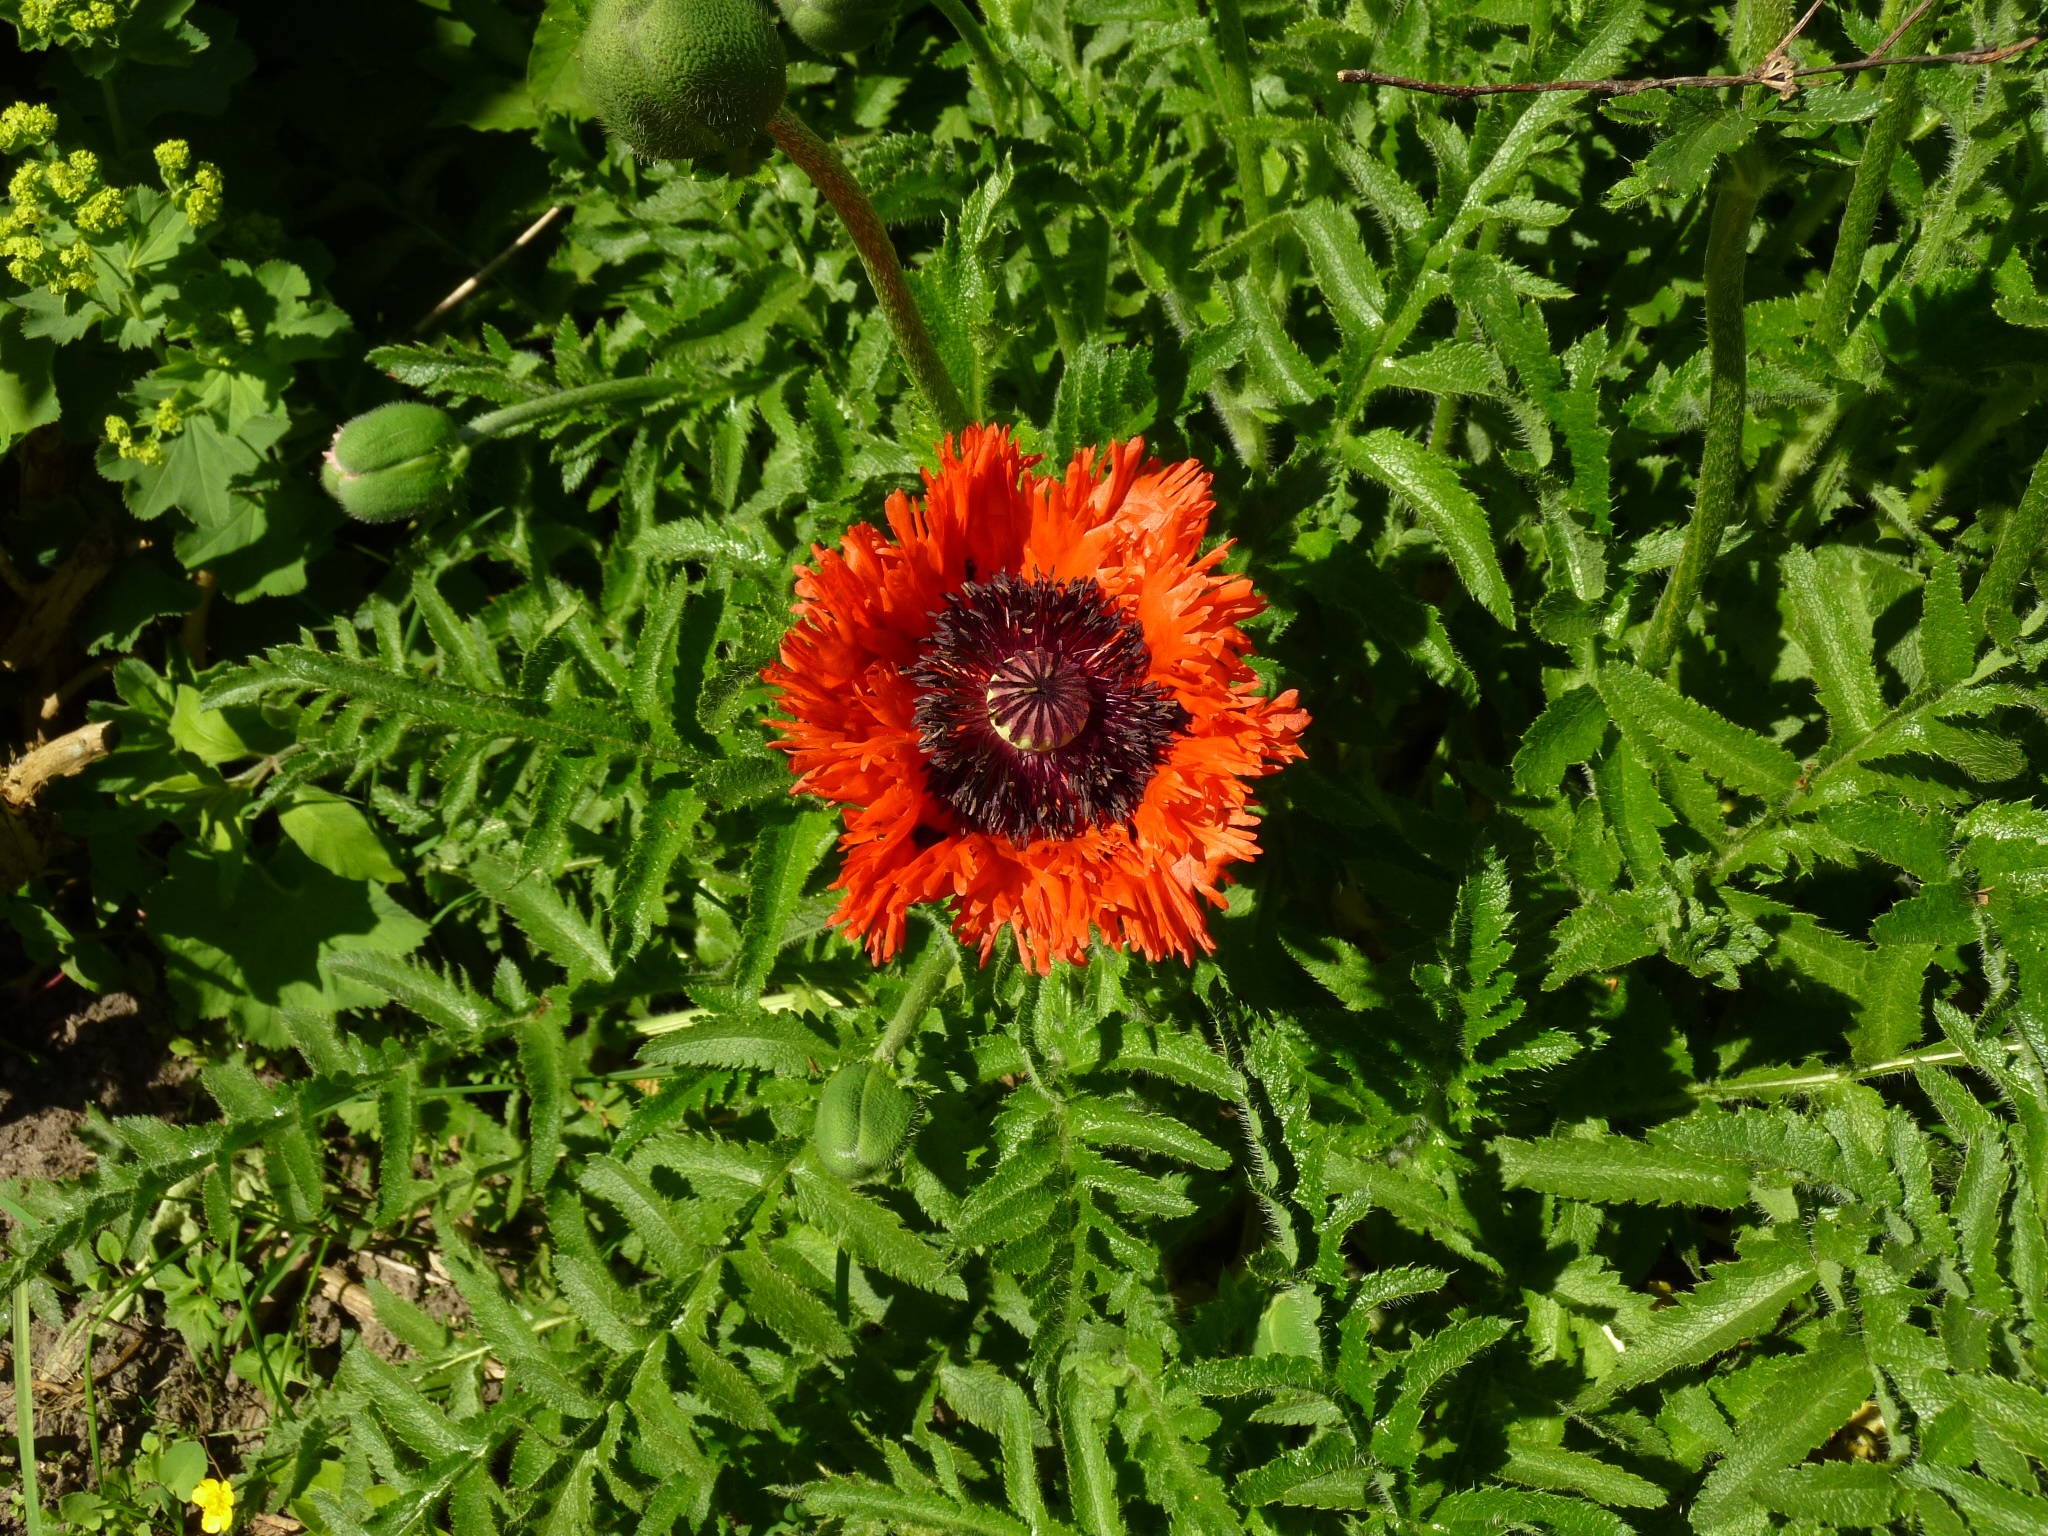
nature, plant, field, meadow, flower, summer, spring, green, botany, garden, flora, wildflower, red flower, poppy, flowering plant, daisy family, poppy spring, annual plant, land plant